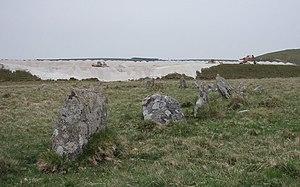
Cette liste non exhaustive recense les principaux sites mégalithiques en Cornouailles.